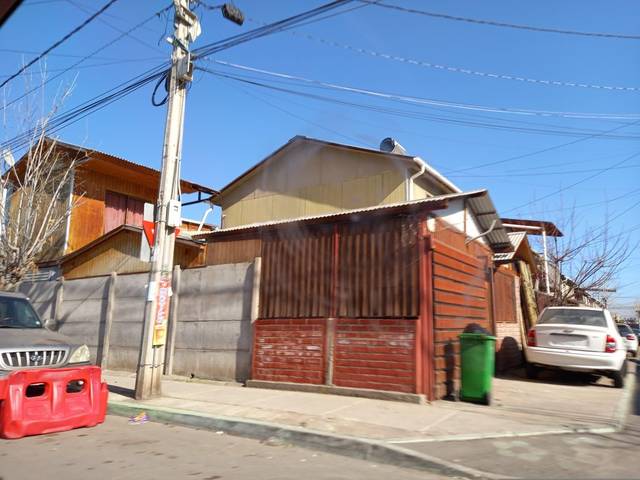
Region: Chile
Coordinates: -33.596, -70.605